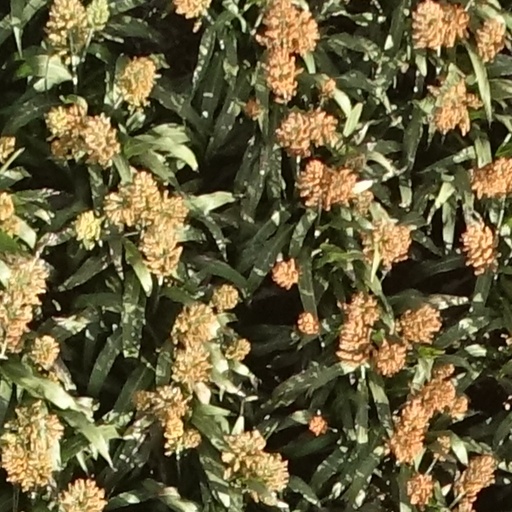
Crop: sorghum